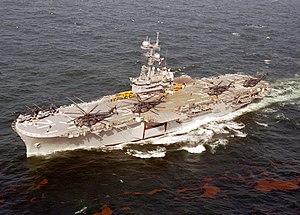
L'USS Inchon est le septième et dernier navire de la classe Iwo Jima et le premier à être baptisé du nom de l'assaut amphibie du 15 septembre 1950 sur le port d'Incheon.